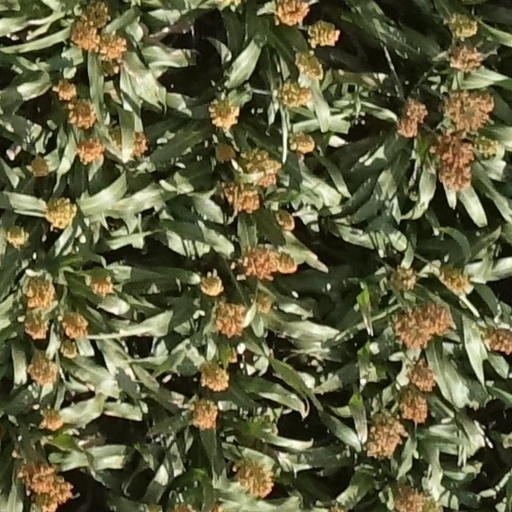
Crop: sorghum